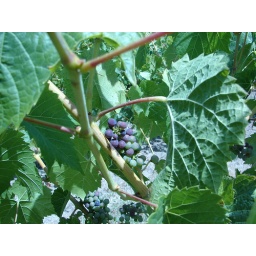
Myrtle point crater lake real estate houses in Oregon 2007 021